Slovakization

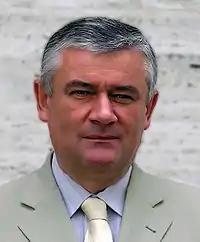
Ján Slota, the chairman of Slovak Party SNS, according to whom the Hungarian population of Slovakia "is a tumour in the body of the Slovak nation."

In 2008, Ján Mikolaj (SNS), minister of education propagated changes in the Hungarian schools of Slovakia. According to a new education law plan, the Hungarian language which was educated as mother tongue until now will be considered a foreign language – and taught in a smaller proportion of lessons. The only textbooks allowed to be used in Hungarian schools will be those translated from Slovak books and approved by Slovak administration.